Kolinda Grabar-Kitarović

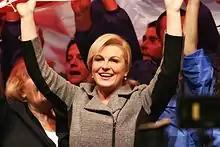
Kolinda Grabar-Kitarović in 2014.

Croatian daily newspaper "Jutarnji List" published an article in September 2012 stating that Grabar-Kitarović was being considered as a possible candidate for the 2014–15 Croatian presidential election by the Croatian Democratic Union (HDZ). It was confirmed in mid-2014 that she was to become the party's official candidate, going up against incumbent Ivo Josipović and newcomers Ivan Vilibor Sinčić and Milan Kujundžić. In the first round of election in December 2014 Grabar-Kitarović won 37.2% of the vote, second to Josipović who received 38.5%, while Sinčić and Kujundžić won 16.4% and 6.3% of the vote respectively. Since no candidate received more than 50% of the vote, a run-off election was scheduled between the top two candidates, Josipović and Grabar-Kitarović, in two weeks time.